Siân Welby

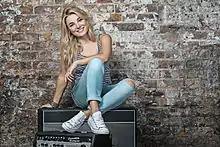
Welby in 2014

Siân Welby (born 3 September 1986) is an English television presenter and radio host, best known for her work with Channel 5, BBC, ITV and Channel 4. Welby used to host her own national radio show on Heart every Monday to Thursday from 7–10 pm. Welby now fronts Capital Breakfast with Jordan North and Chris Stark.